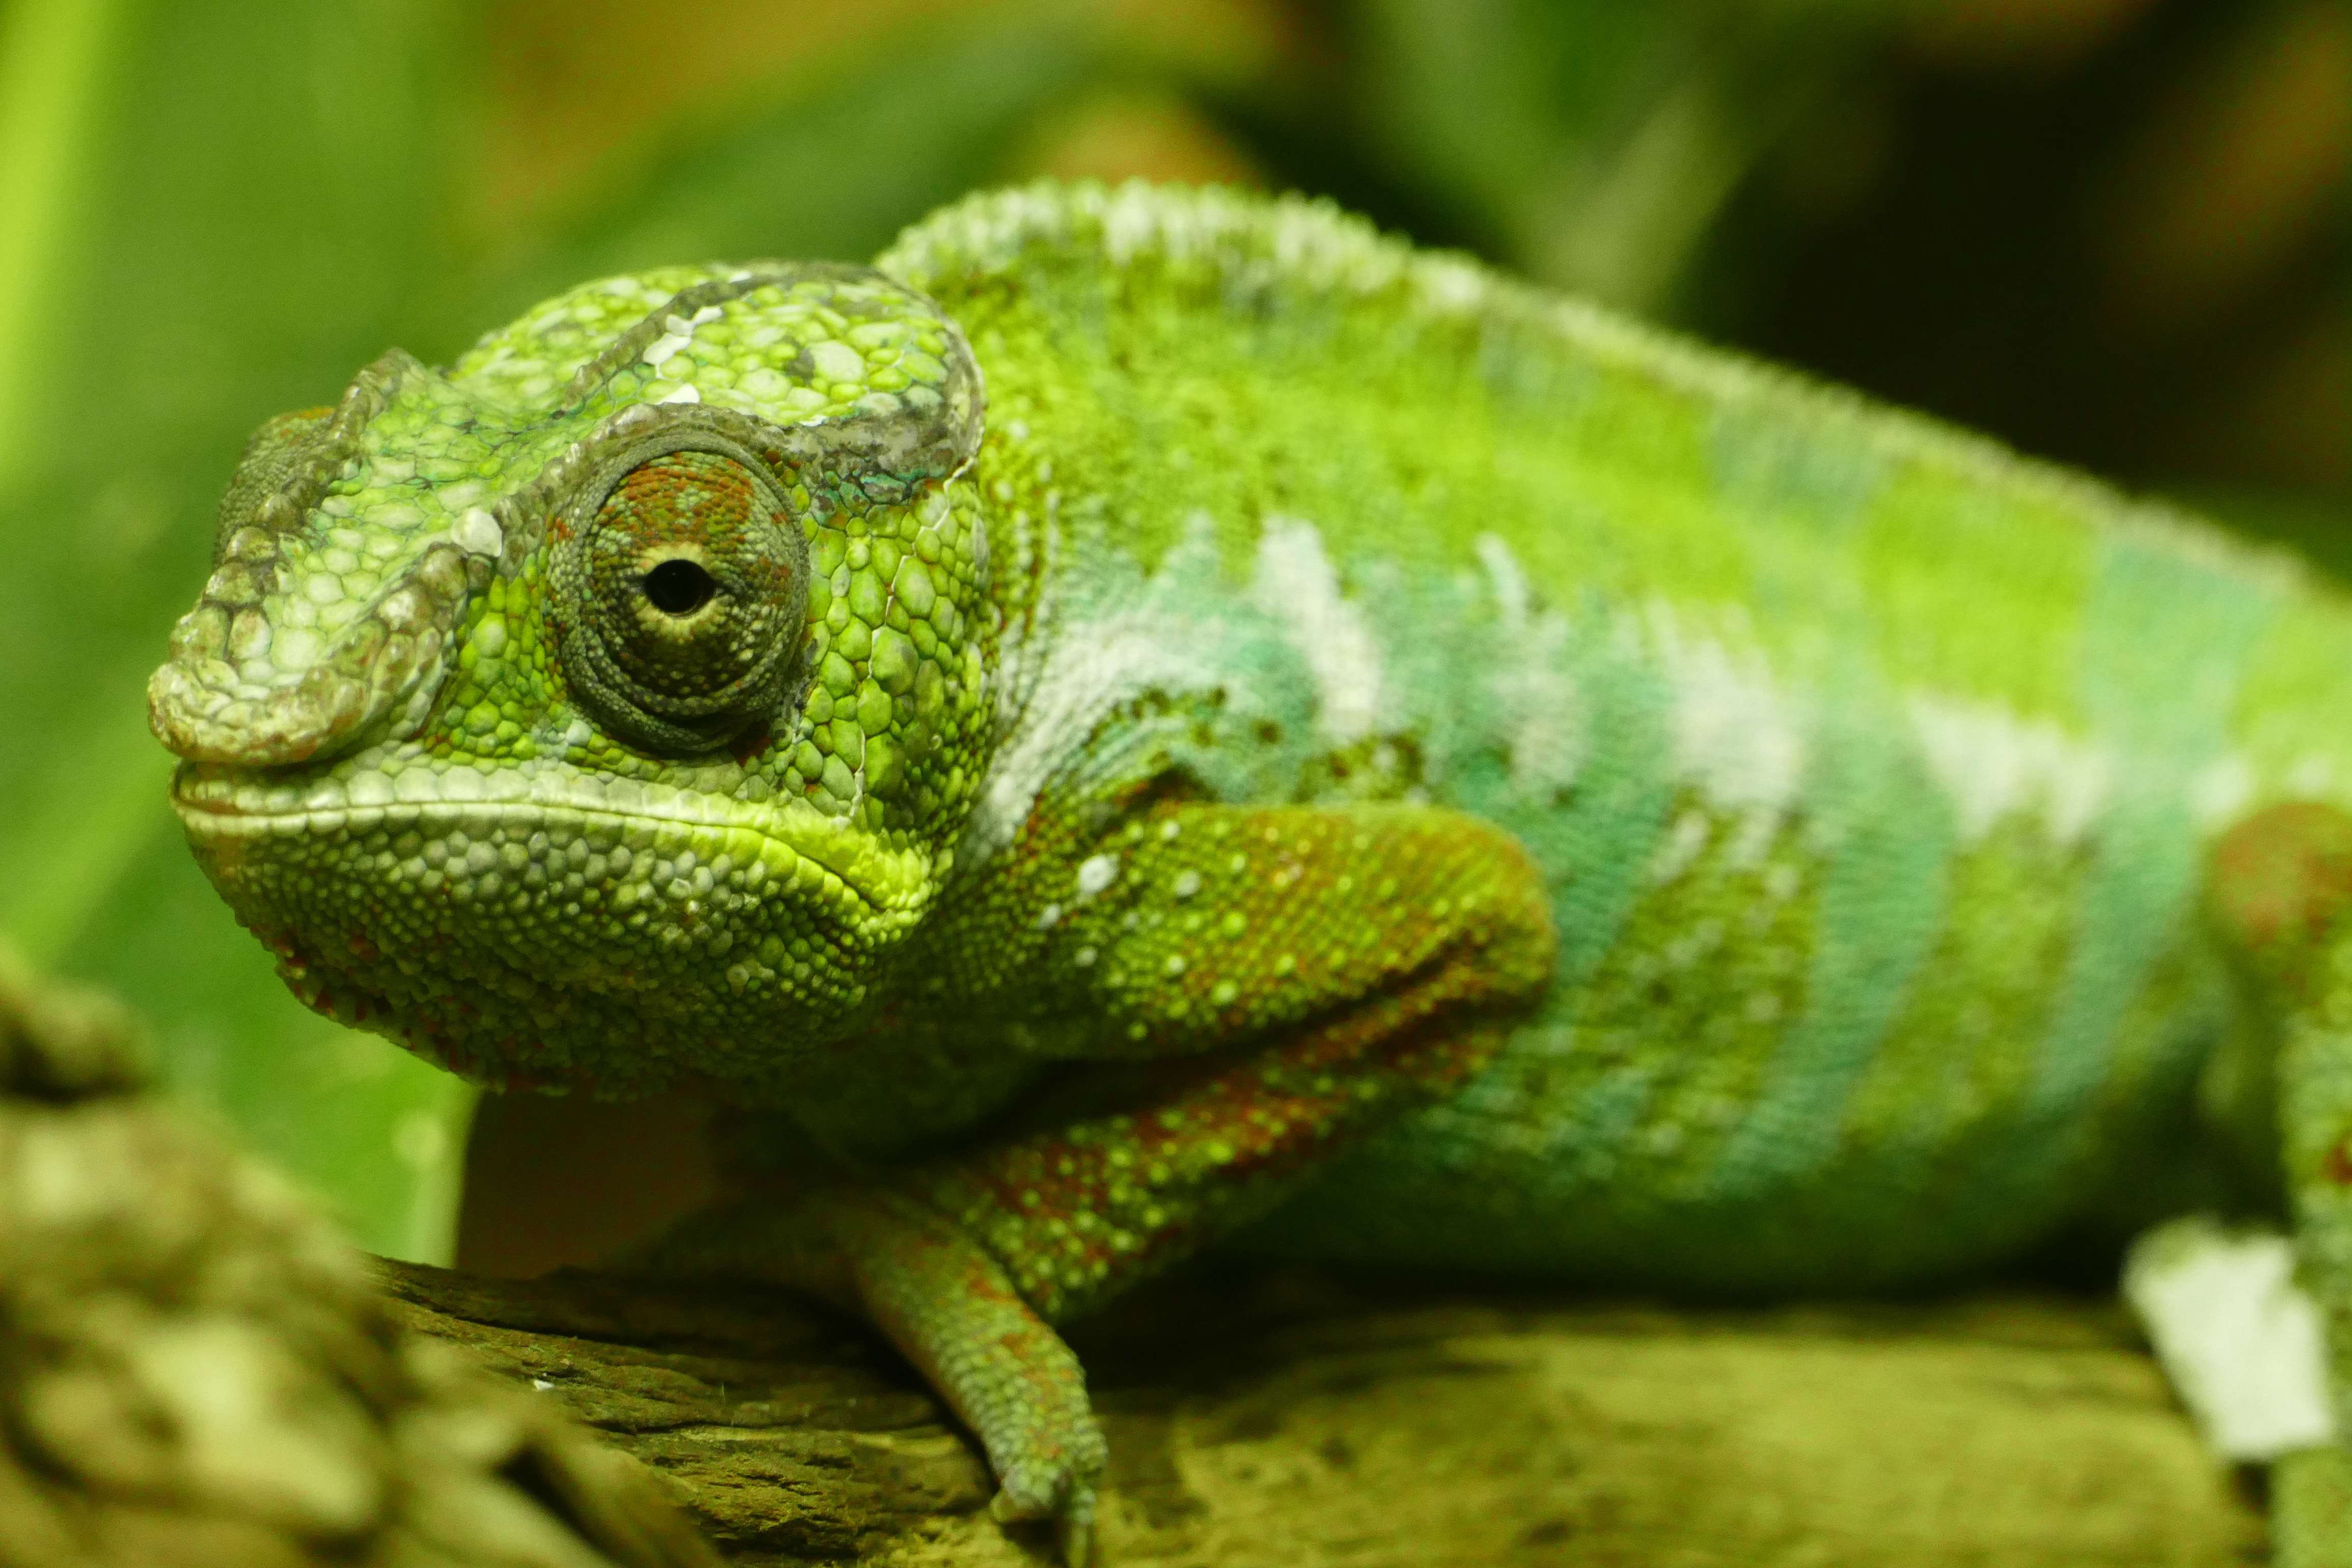
reptile, chameleon, vertebrate, lizard, iguania, common chameleon, european green lizard, scaled reptile, iguana, terrestrial animal, adaptation, wall lizard, lacerta, iguanidae, green iguana, anole, organism, dragon lizard, amphibian, plant